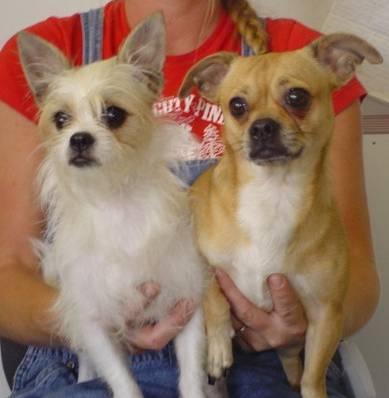
dog